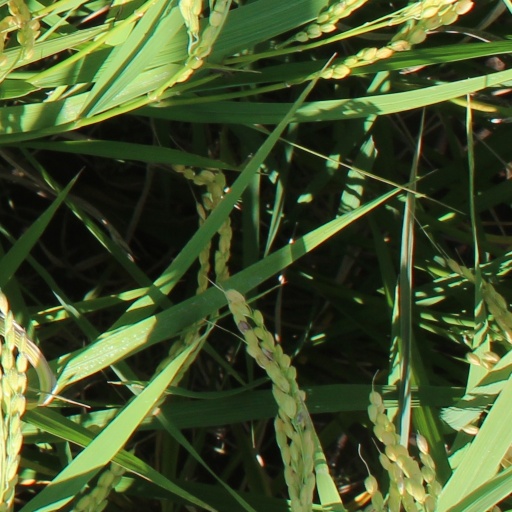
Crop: rice